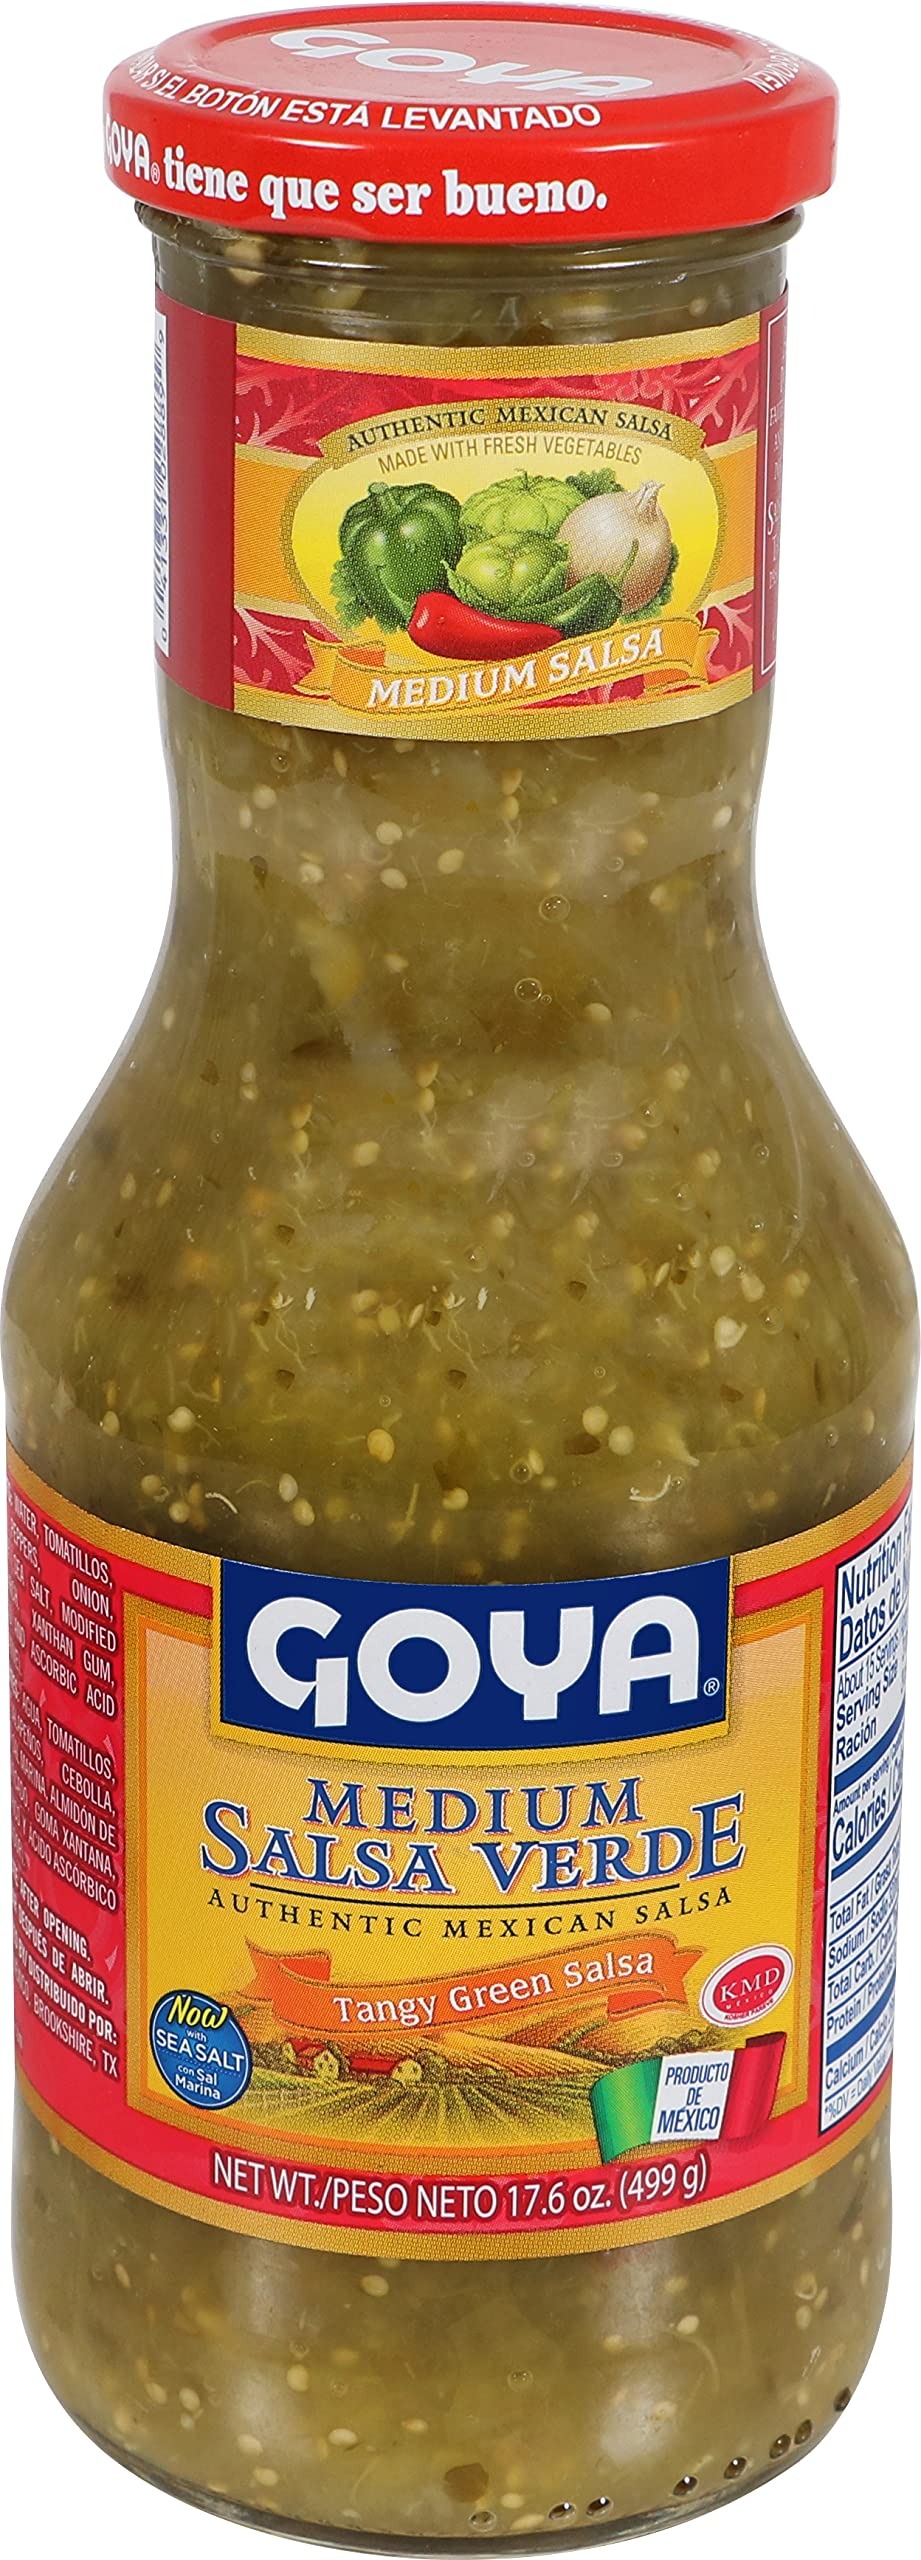
Item Name: Goya Foods Salsa Verde Authentic Mexican Tangy Green Salsa Medium, 17.6 Ounce (Pack of 12), Natural
Bullet Point 1: A Medium-Hot, Tangy Green Salsa Made Of Tomatillo, Jalapeño Chiles, Onion And Cilantro, This Condiment Is Excellent On Tacos, Quesadillas, Enchiladas, Fajitas, Tamales, Pastas, Stews, And Eggs
Bullet Point 2: Our Delicious Varieties Of Convenient Bottled Mexican Salsas Are Ideal With Chips And Mexican Favorites Such As Tacos, Burritos, Fajitas, And Tamales They Also Make A Tasty, Latin Substitute For Ketchup Anytime Try Them And See For Yourself
Bullet Point 3: An Authentic And Delicious Salsa To Accompany Your Favorite Mexican Cuisine
Value: 211.2
Unit: Ounce

Price: 4.255